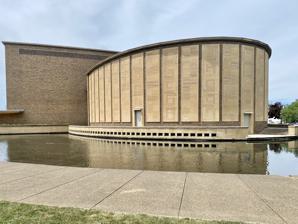
Building: Kleinhans Music Hall
Country: United States of America
Year built: 1940
United States historic place Kleinhans Music Hall U.S. National Register of Historic Places U.S. National Historic Landmark Location Symphony Circle, Buffalo , New York Coordinates 42°54′07″N 78°53′01″W / 42.90194°N 78.88361°W / 42.90194; -78.88361 Area 4.2 acres (1.7 ha) Built 1938-40 Architect Eero Saarinen Eliel Saarinen Architectural style International Style NRHP reference No. 89001235 Significant dates Added to NRHP June 29, 1989 Designated NHL June 30, 1989 Kleinhans Music Hall is a concert venue located on Symphony Circle in Buffalo, New York . The hall "is renowned for its acoustical excellence and graceful architecture." Kleinhans is currently the home of the Buffalo Philharmonic Orchestra , a regular venue for the Buffalo Chamber Music Society, and is rented out for other performing groups and local events. The building was designed by father-and-son team Eliel Saarinen and Eero Saarinen , with help from local architects F. J. and W. A. Kidd, Stanley McCandless as lighting consultant, and Charles C. Potwin as acoustical adviser. Kleinhans has two performance spaces, as well as additional rooms for rehearsals or private events. It was declared a National Historic Landmark in 1989 for its architecture, 49 years after its completion. Performance spaces Kleinhans Music Hall offers two spaces for performances, the main auditorium and the Mary Seaton Room. The main auditorium seats 2,441 (it originally accommodated 2839 seats but underwent renovations in 2015 reducing the capacity ), and showcases the hall's parabolic ceiling and acoustically-informed design. The shape of the hall is such that audience members in the back rows of the balcony will have as clear and instantaneous of an auditory experience as the people in the front rows of the ground level. Charles C. Potwin employed a 1:1.3 ratio in the design of the auditorium to achieve the most ideal acoustic. While the design of the main auditorium is less conducive to reverberation, it aims to create a more intimate experience by drawing the audience in. The austere color palette and simple lines seen in the layout also serve to direct the audience to the music without distraction of ornate decoration. The Mary Seaton Room is the smaller of the two performance venues, seating up to 700 for a concert, and is well suited for chamber ensembles. History Kleinhans Music Hall was named by Edward L. Kleinhans in honor of his wife, Mary Seaton Kleinhans, and his mother, Mary Livingston Kleinhans. The Kleinhans family owned a successful men's clothing company in Buffalo at the turn of the 20th century. Upon their deaths, three months apart in 1934, they left their entire estate of around $1 million to the Community Foundation for Greater Buffalo with the request that the funds go to the development of a music hall. Upon its completion in 1940, the cost of construction reached $1.5 million, and included funds from President Roosevelt 's Public Works Administration in addition to the $1 million from the Kleinhans estate. Kleinhans Music Hall opened on October 12, 1940 with an inaugural concert by the Buffalo Philharmonic Orchestra under Maestro Franco Autori. In 2015, the seats of the auditorium were updated, and storage rooms were converted into an archive room to serve as an educational feature of the building's philanthropic history and architectural significance. Notable events On September 8, 1964, Robert F. Kennedy , who at the time was the Democratic candidate to become a United States Senator from New York , gave a speech at Kleinhans in front of a crowd of 6,000 people. On November 9, 1967, four months after the city was rocked by the Buffalo riot , Dr. Martin Luther King Jr. gave a speech at Kleinhans titled "The Future of Integration." In this speech, he proclaimed, "We are moving toward the day when we will judge a man by his character and ability instead of by the color of his skin." References